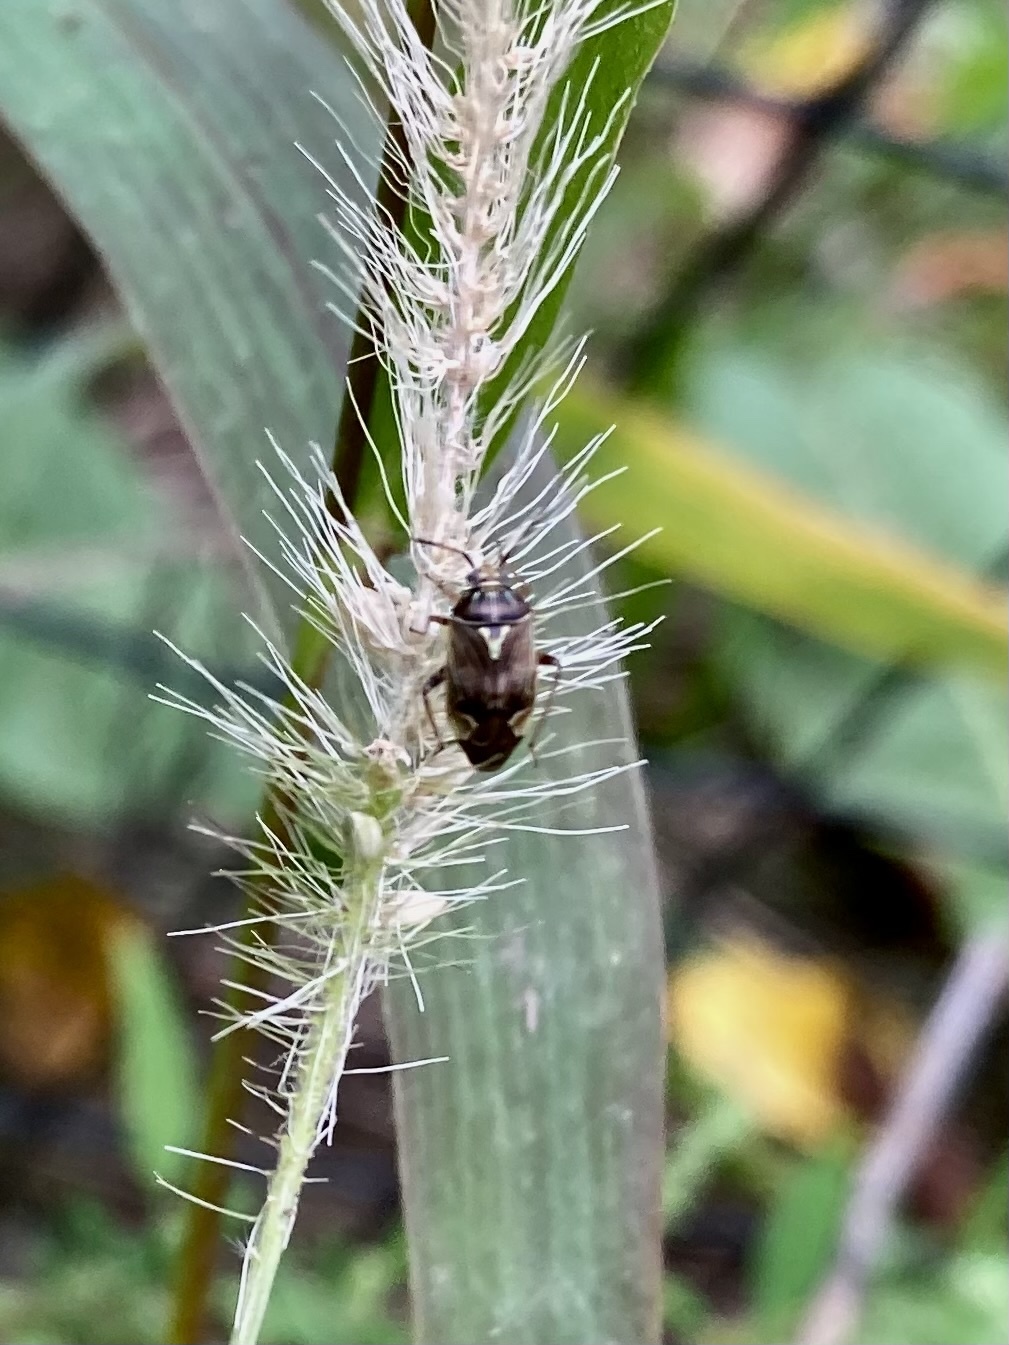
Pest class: lygus_bug